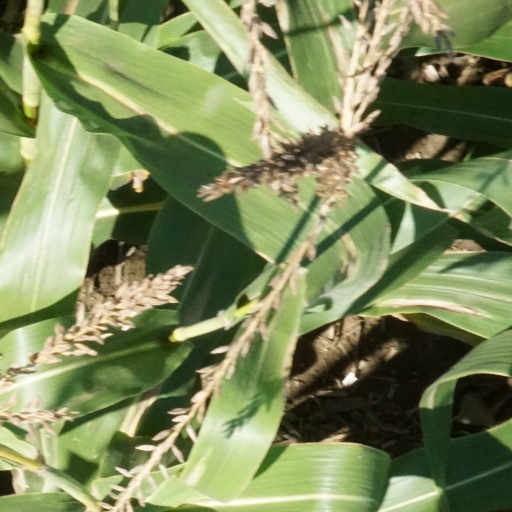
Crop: maize; corn